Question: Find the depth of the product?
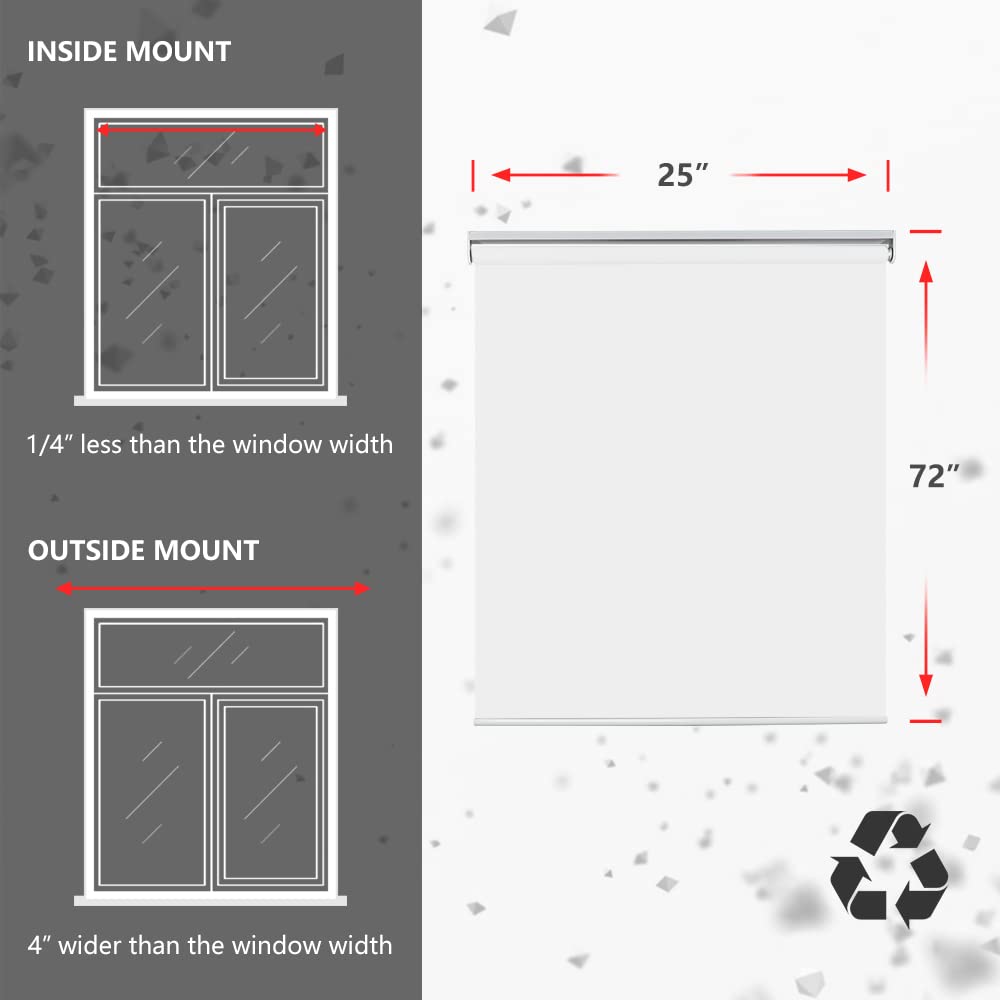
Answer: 72.0 inch